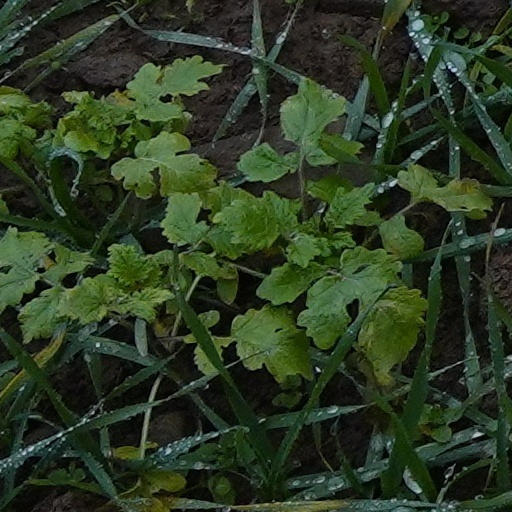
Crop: wheat